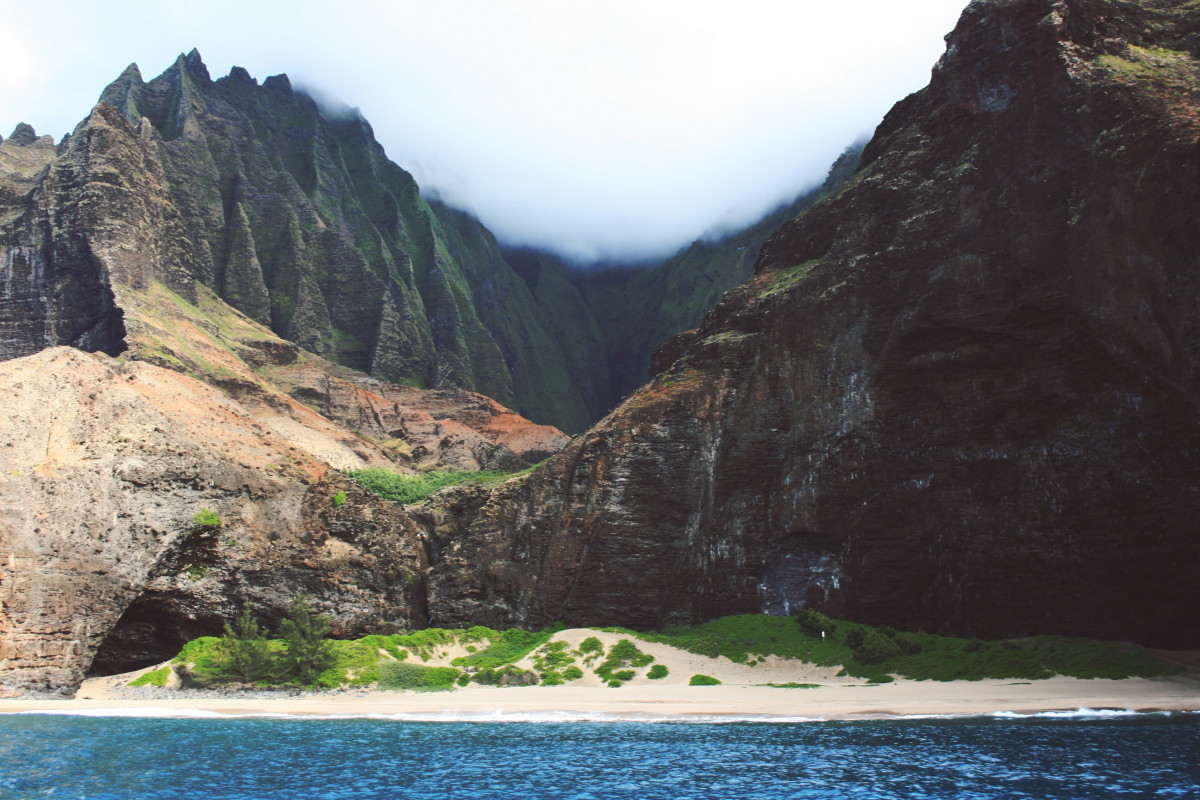
Tags: landscape, sea, coast, rock, mountain range, cliff, bay, fjord, terrain, cape, wadi, landform